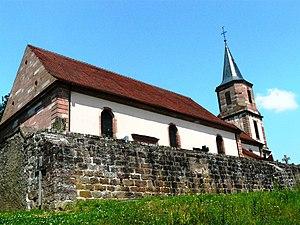
Eglise Saint-Gille de Howart
L'église Saint-Gilles est un monument historique situé à Saint-Pierre-Bois, dans le département français du Bas-Rhin.
Cet article recense une partie des monuments historiques du Bas-Rhin, en France.
Saint-Pierre-Bois est une commune française située dans le département du Bas-Rhin, en région Grand Est.